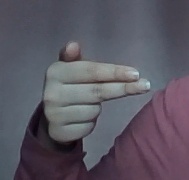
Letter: ghain